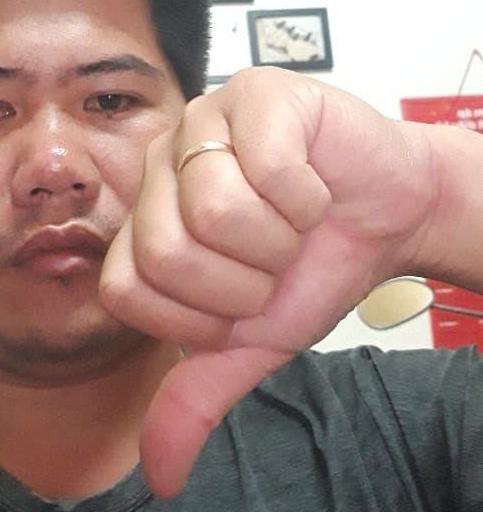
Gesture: dislike